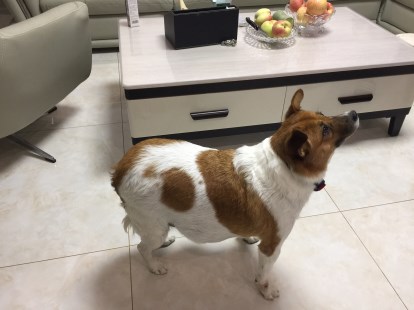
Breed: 3336-n000121-chinese_rural_dog